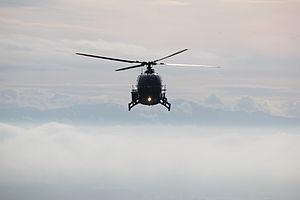
Hélicoptère de la télévision poursuivant les concurrents du rallye de France Alsace, lors des Championnat du monde des rallyes 2010.
Le Rallye de France-Alsace 2011, disputé du 29 septembre au 2 octobre 2011 en Alsace, est la 11ᵉ manche de la saison 2011 du championnat du monde des rallyes. Il s'agit de la deuxième édition du Rallye de France-Alsace, qui remplace en 2010 le Tour de Corse en tant que manche française du championnat du monde WRC.